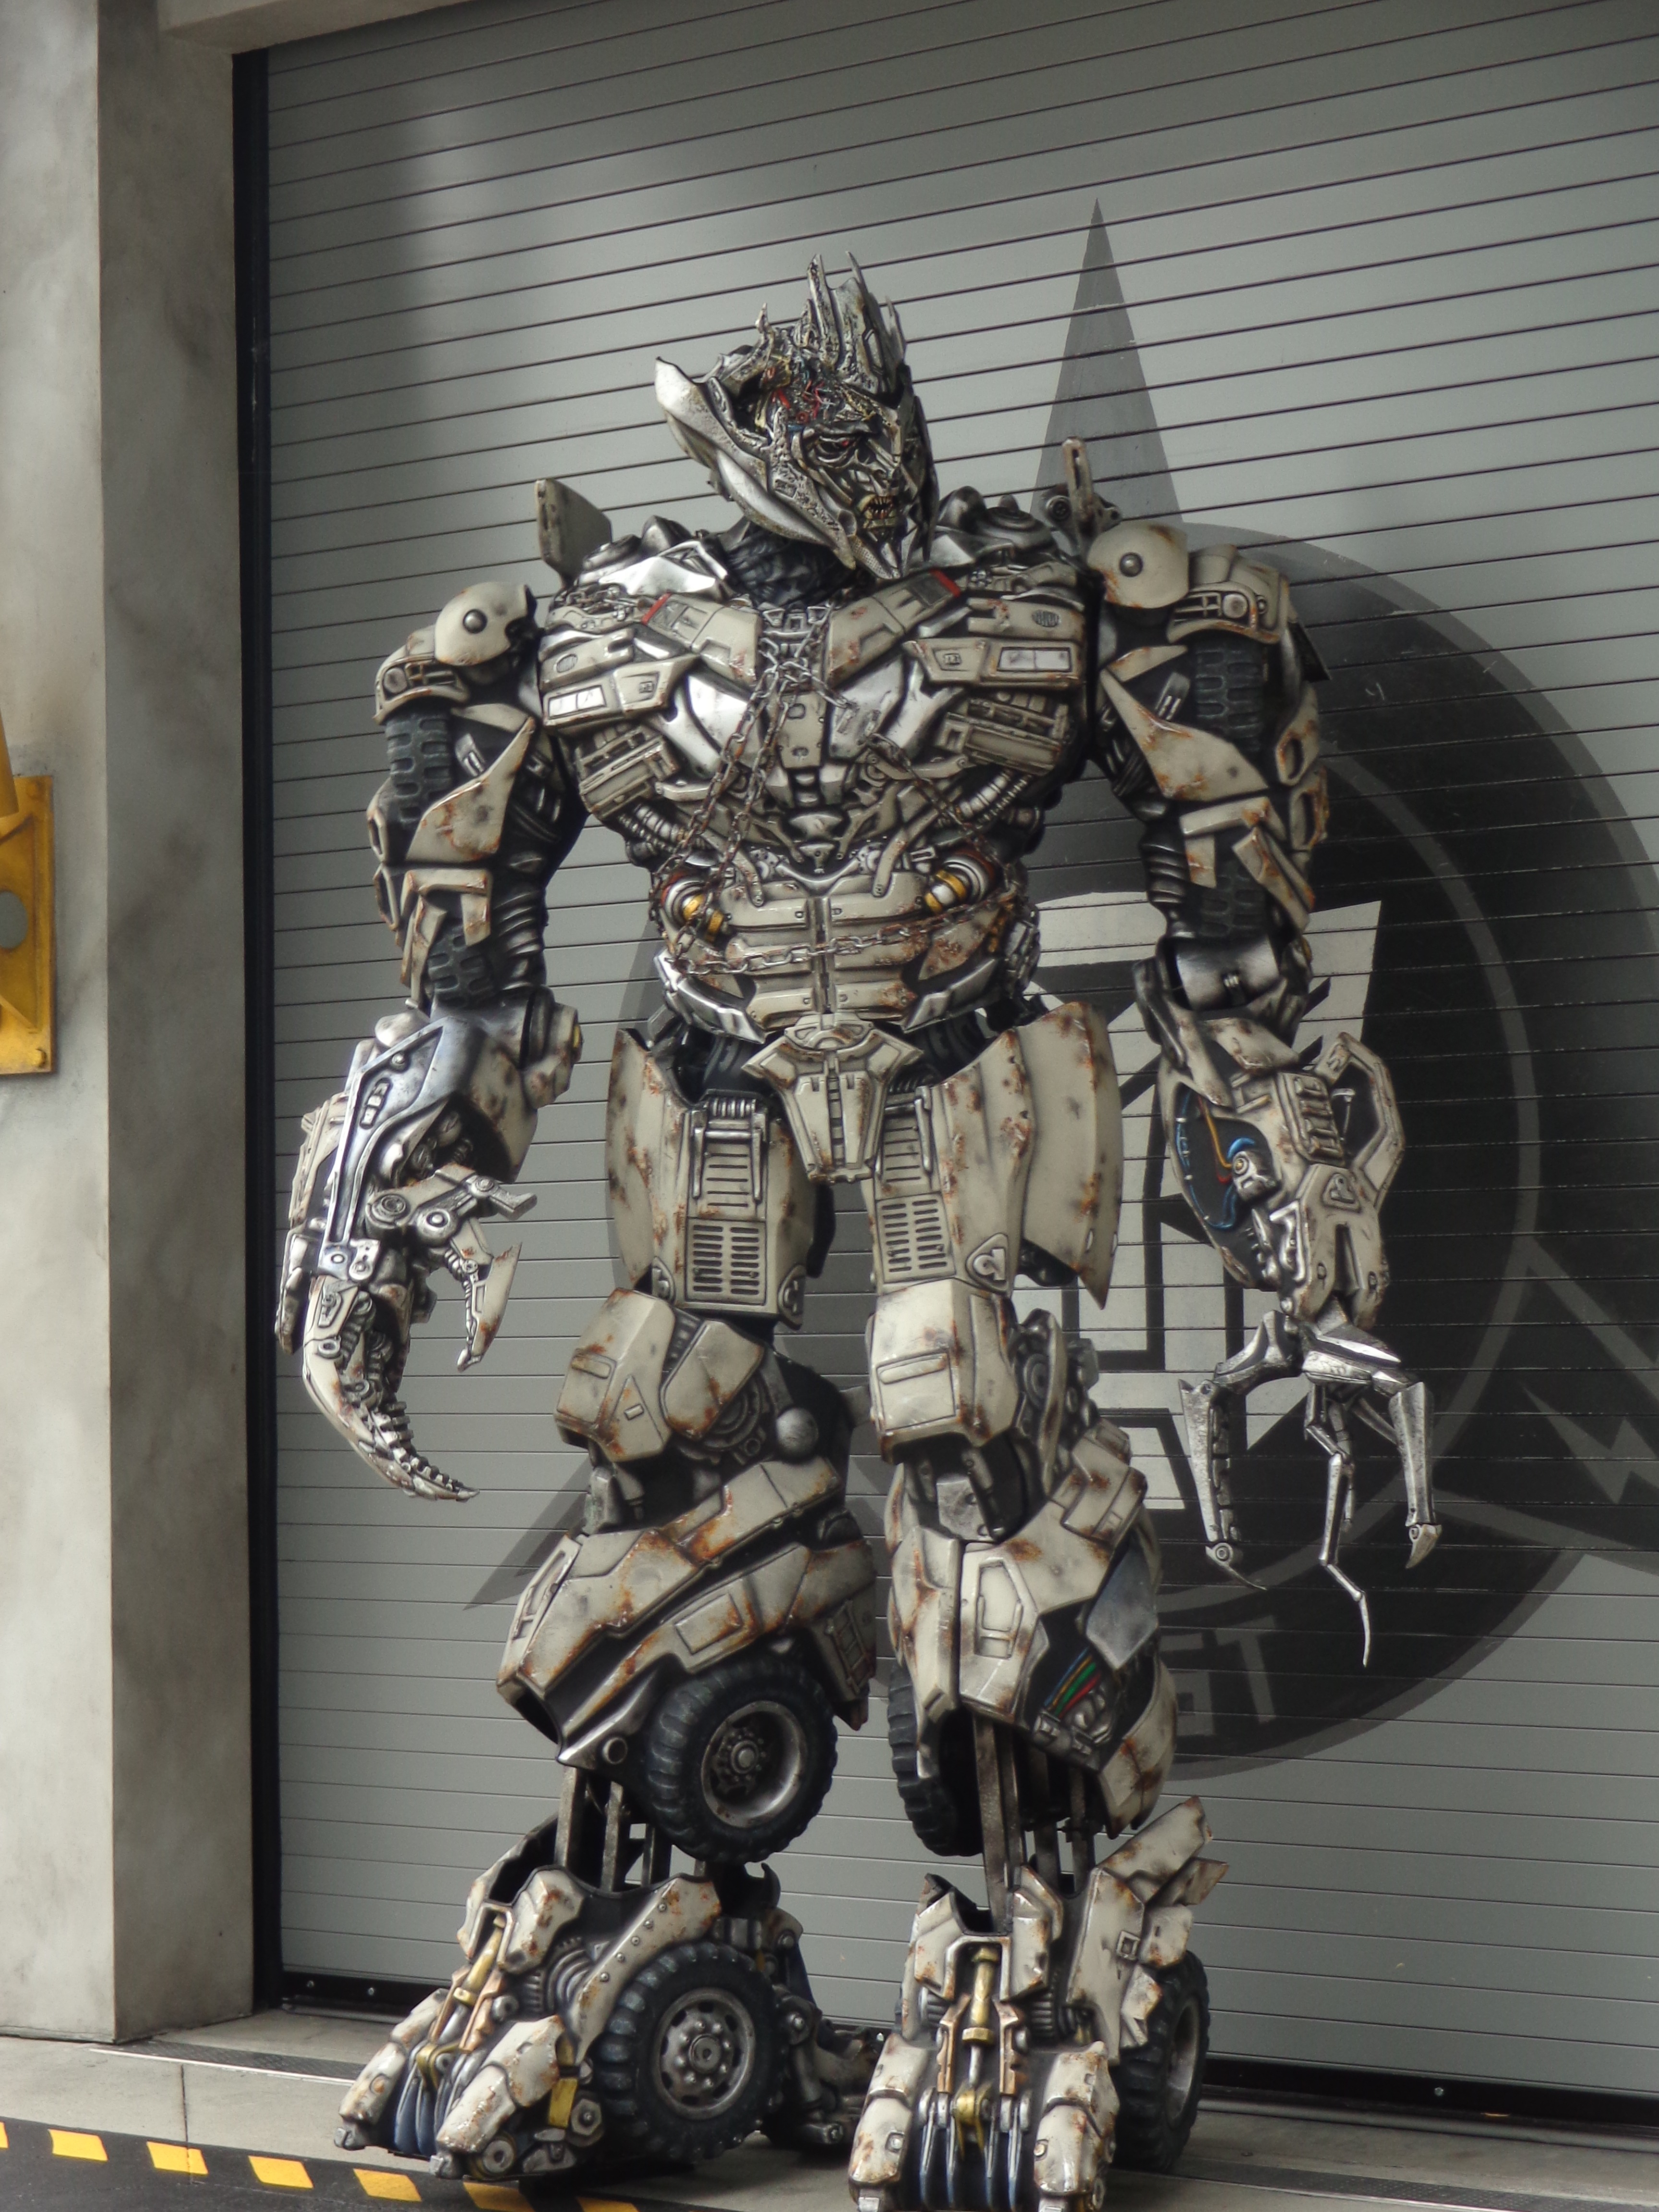
man, soldier, gear, machine, futuristic, sculpture, science, future, silver, robot, iron, action figure, cyborg, artificial intelligence, sci fi, science fiction, mecha